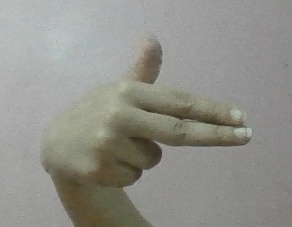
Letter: ghain